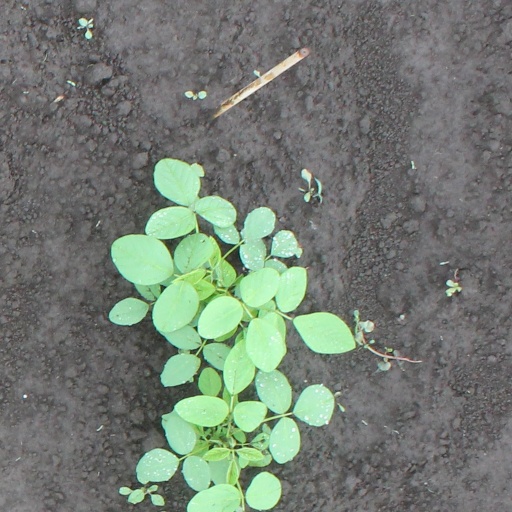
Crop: soybean